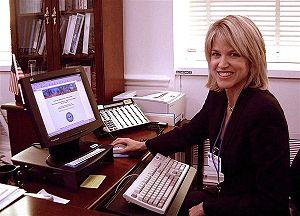
Paula Zahn est une journaliste et une animatrice de télévision américaine née le 24 février 1956. Elle anime l'émission Paula Zahn Now sur CNN.